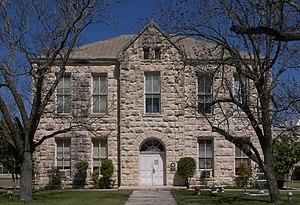
Le comté d'Edwards, en anglais : Edwards County, est un comté situé au centre de l'État du Texas aux États-Unis. Le siège de comté est la ville de Rocksprings. Selon le recensement des États-Unis de 2010, sa population est de 2 002 habitants, estimée, en 2017, à 1 953 habitants. Le comté a une superficie de 5 491 km², dont presque tout est de terre. Il est nommé en l'honneur de Haden Edwards, un de ses premiers colons.